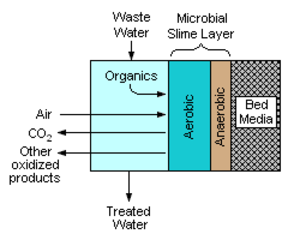
Le traitement des eaux usées industrielles décrit les procédés utilisés pour traiter les eaux usées produites par les industries en tant que sous-produits indésirables. Après traitement, les eaux usées industrielles traitées peuvent être réutilisées ou rejetées dans un égout sanitaire ou une eau de surface dans l'environnement.